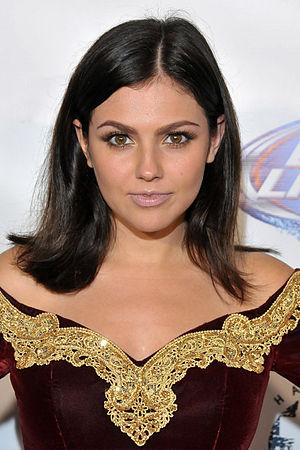
La Playmate of the Month, ou Miss, est une femme désignée chaque mois par le magazine Playboy. Elle apparaît sur le dépliant central du magazine, appelé centerfold.